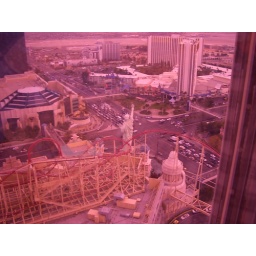
view from our hotel window. There was a red tint because we were in the chrysler building I think